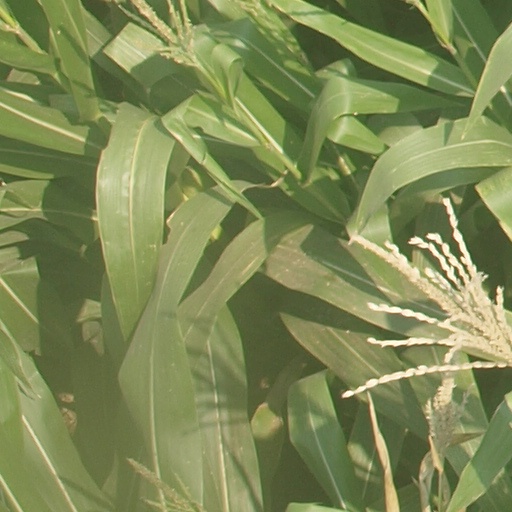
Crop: maize; corn